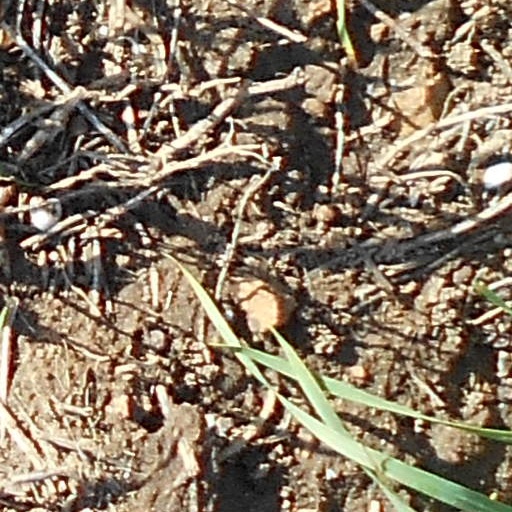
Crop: wheat